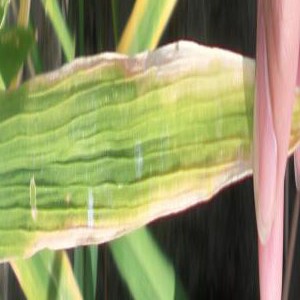
Disease: Bacterialblight